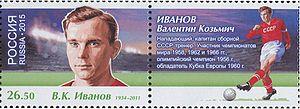
Valentin Kozmitch Ivanov, né le 19 novembre 1934 à Moscou et mort le 8 novembre 2011 à Moscou, est un footballeur soviétique, puis entraîneur russe.